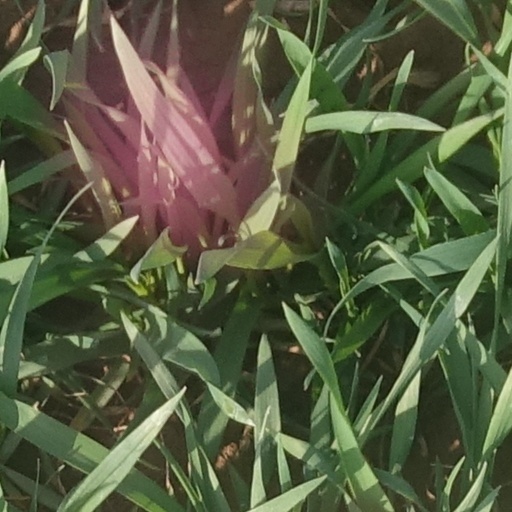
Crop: wheat